Lake Forest, Illinois

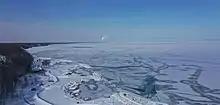
During the early 2019 cold wave Lake Michigan froze as temperatures plunged below for nearly 48 hours.

Lake Forest is home to the Gorton Center, which houses the John & Nancy Hughes Theater, the Citadel Theatre Company